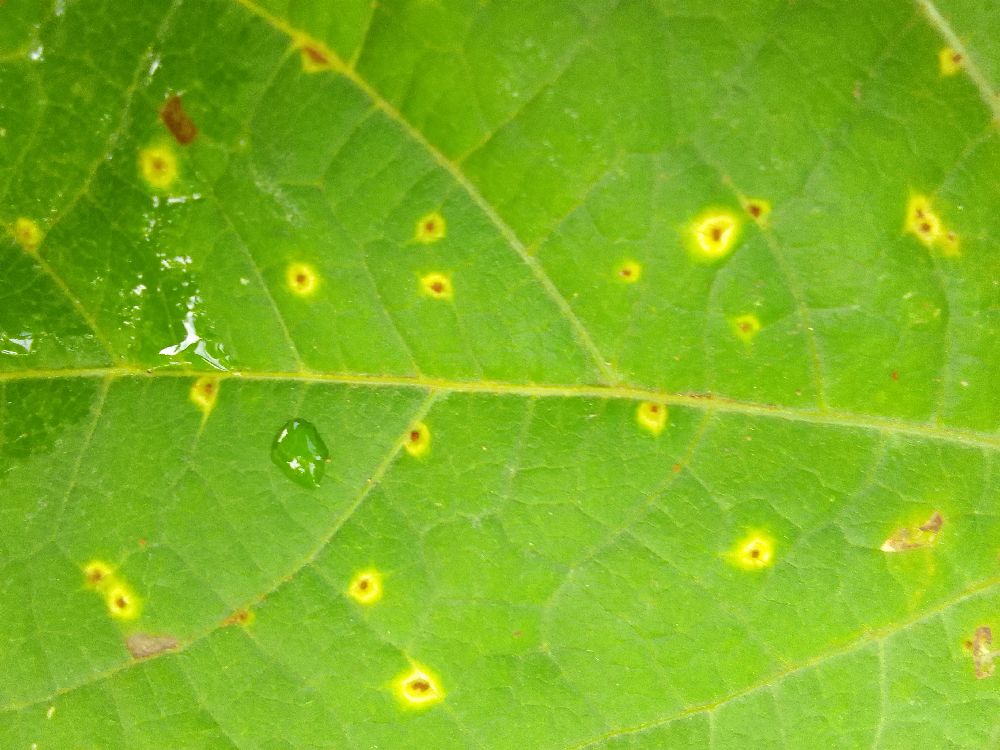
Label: rust